Hakusui Dam

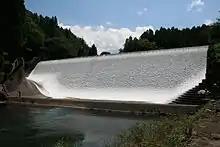
Hakusui Dam

It appearance has gained it the designation of Important Cultural Properties of Japan.